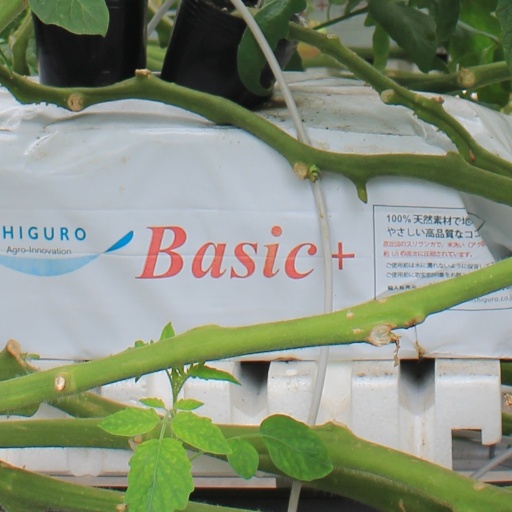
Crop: tomato